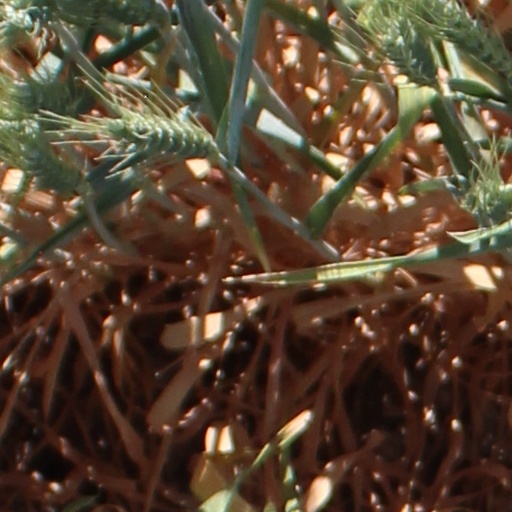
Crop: wheat